The Papess Joanne

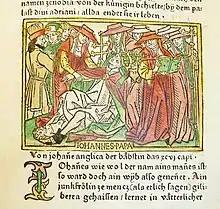
Pope Joan giving birth. Woodcut from a German translation of Giovanni Boccaccio's "De mulieribus claris". (British Museum)

The premise of the work is the medieval European legend of a woman named Joan who ascended the church hierarchy and allegedly assumed the papal throne disguised as a man (sometimes identified as Pope John VIII) during the late 9th century. The story first appeared in chronicles in the 13th century and subsequently spread throughout Europe. Though previously believed by many, it is regarded as fictional in modern scholarship. Expanding upon this legend, Rhoides gives an account of the heroine's life.